Harnsberger Octagonal Barn

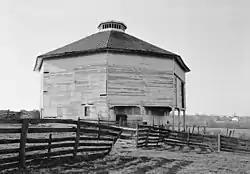

The Harnsberger Octagonal Barn, also known the Mt. Meridian Octagonal Barn, is located near Grottoes, Virginia. Built about 1867, the barn is possibly the only example of such a barn in Virginia, as the building style was more popular in the expanding midwestern United States in the immediate post-American Civil War era than in economically depressed Virginia. The octagonal style was popularized in 1853 by "A Home For All, or the Gravel Wall and Octagon Mode of Building" by Orson Squire Fowler.